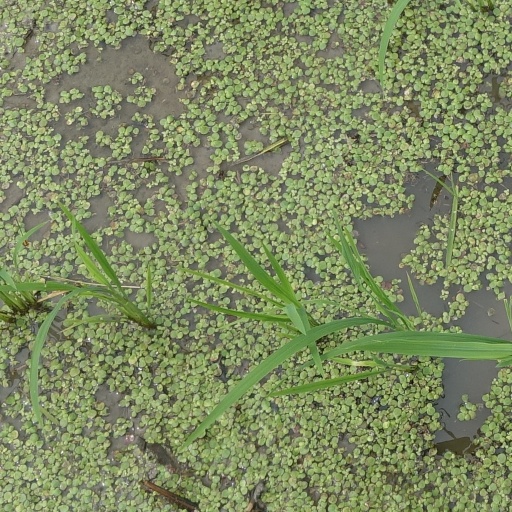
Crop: rice